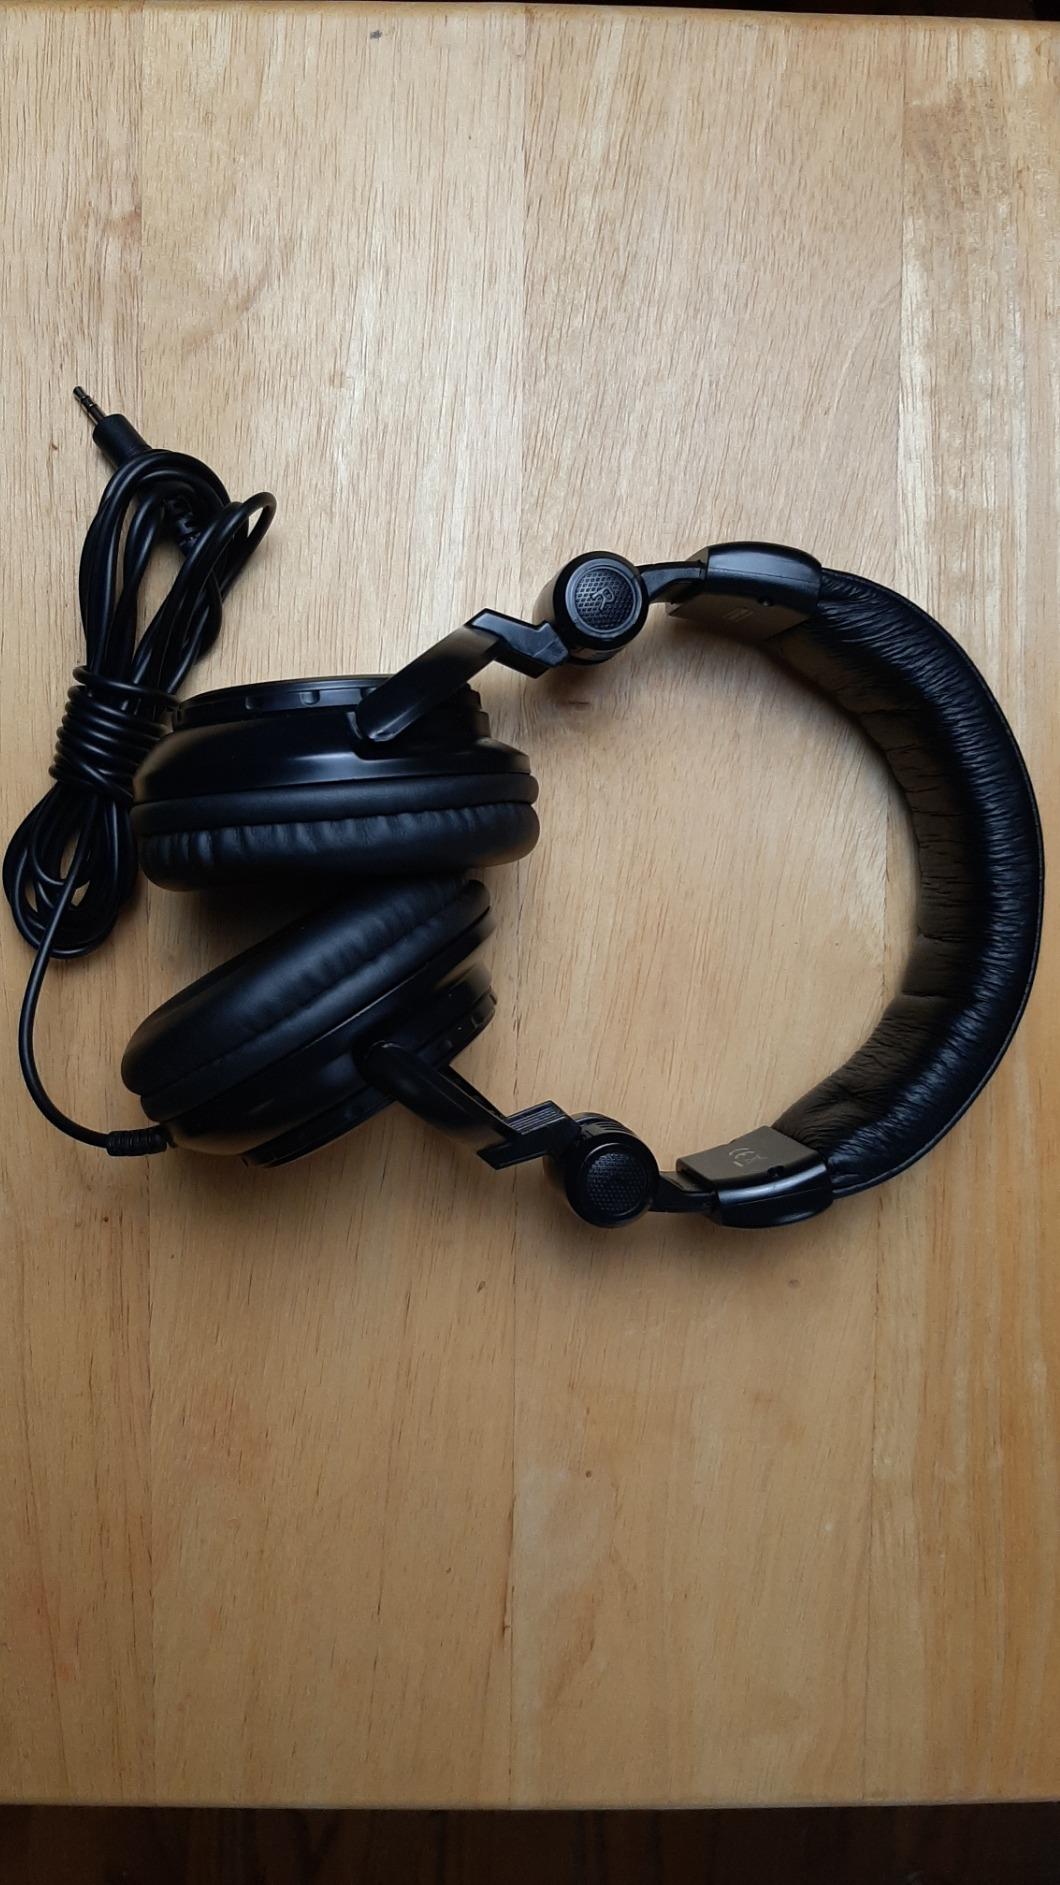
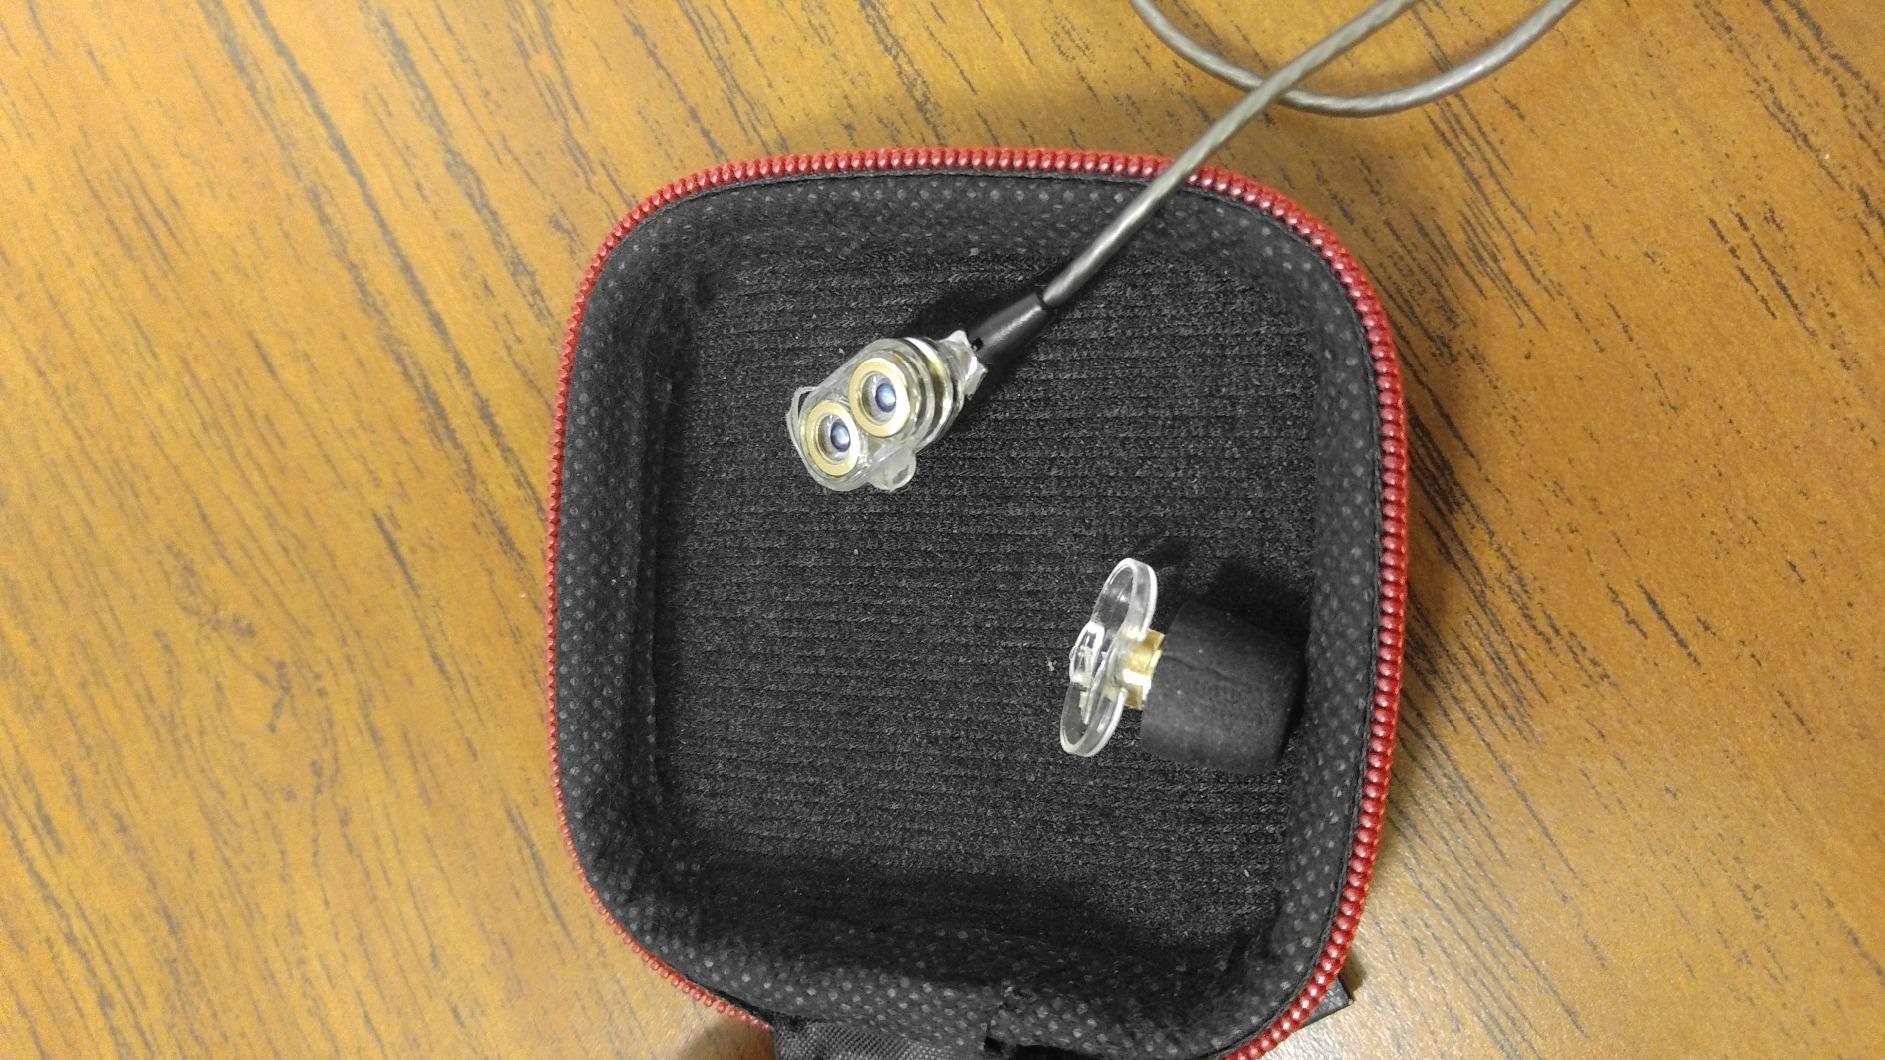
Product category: headphones
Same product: no